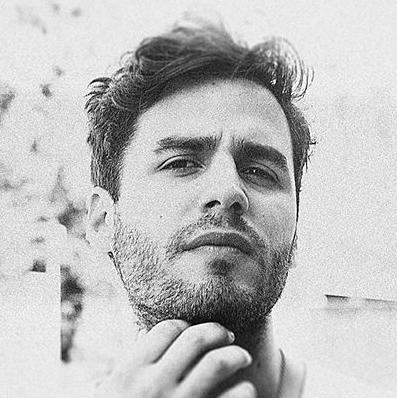
Age: 24